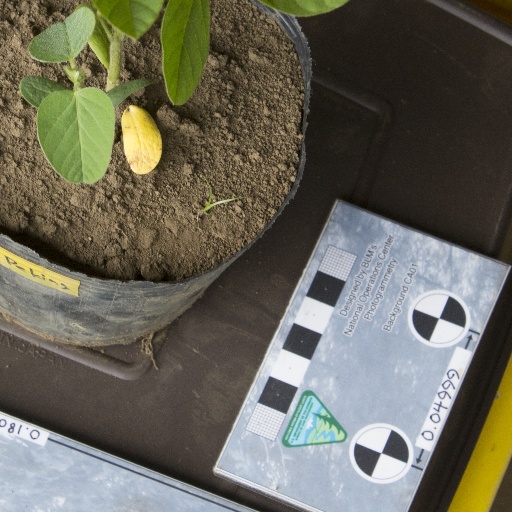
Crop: soybean